Alain Delon

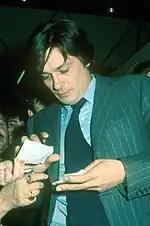
Delon signing autographs in 1971

Delon next made two films that ensured his international reputation. In 1960, he appeared in René Clément's "Plein Soleil", released in the US as "Purple Noon", which was based on the Patricia Highsmith novel "The Talented Mr. Ripley". Delon played protagonist Tom Ripley to critical acclaim; Highsmith was a fan of his portrayal. The movie was a hit in France and on the art house circuit in English-speaking countries. He then played the title role in Luchino Visconti's "Rocco and His Brothers" (1960). Critic Bosley Crowther of "The New York Times" wrote that Delon's work was "touchingly pliant and expressive".